Clarita Vidal

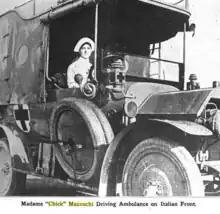
"Chick" Mazzuchi driving an ambulance, from a 1917 publication.

She married in 1909 and left the stage, but reappeared in the news by late 1915 as "Mme. Daisy Mazzuchi" or "Countess Chiquita 'Chick' Mazzuchi", working as a nurse at Latisana, or an ambulance driver, or both, during World War I. In 1917 she was a speaker at war relief fundraisers in New York, telling of wounds she received (including a bullet) in her work in Italy.